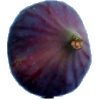
Label: Fig 1